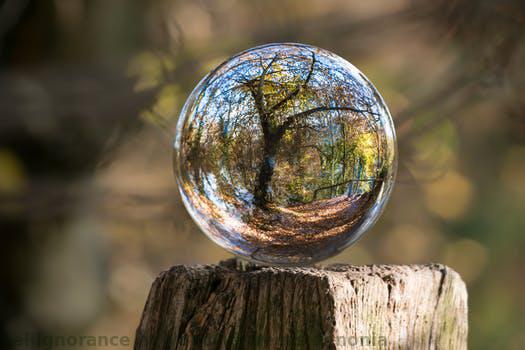
Label: Watermark